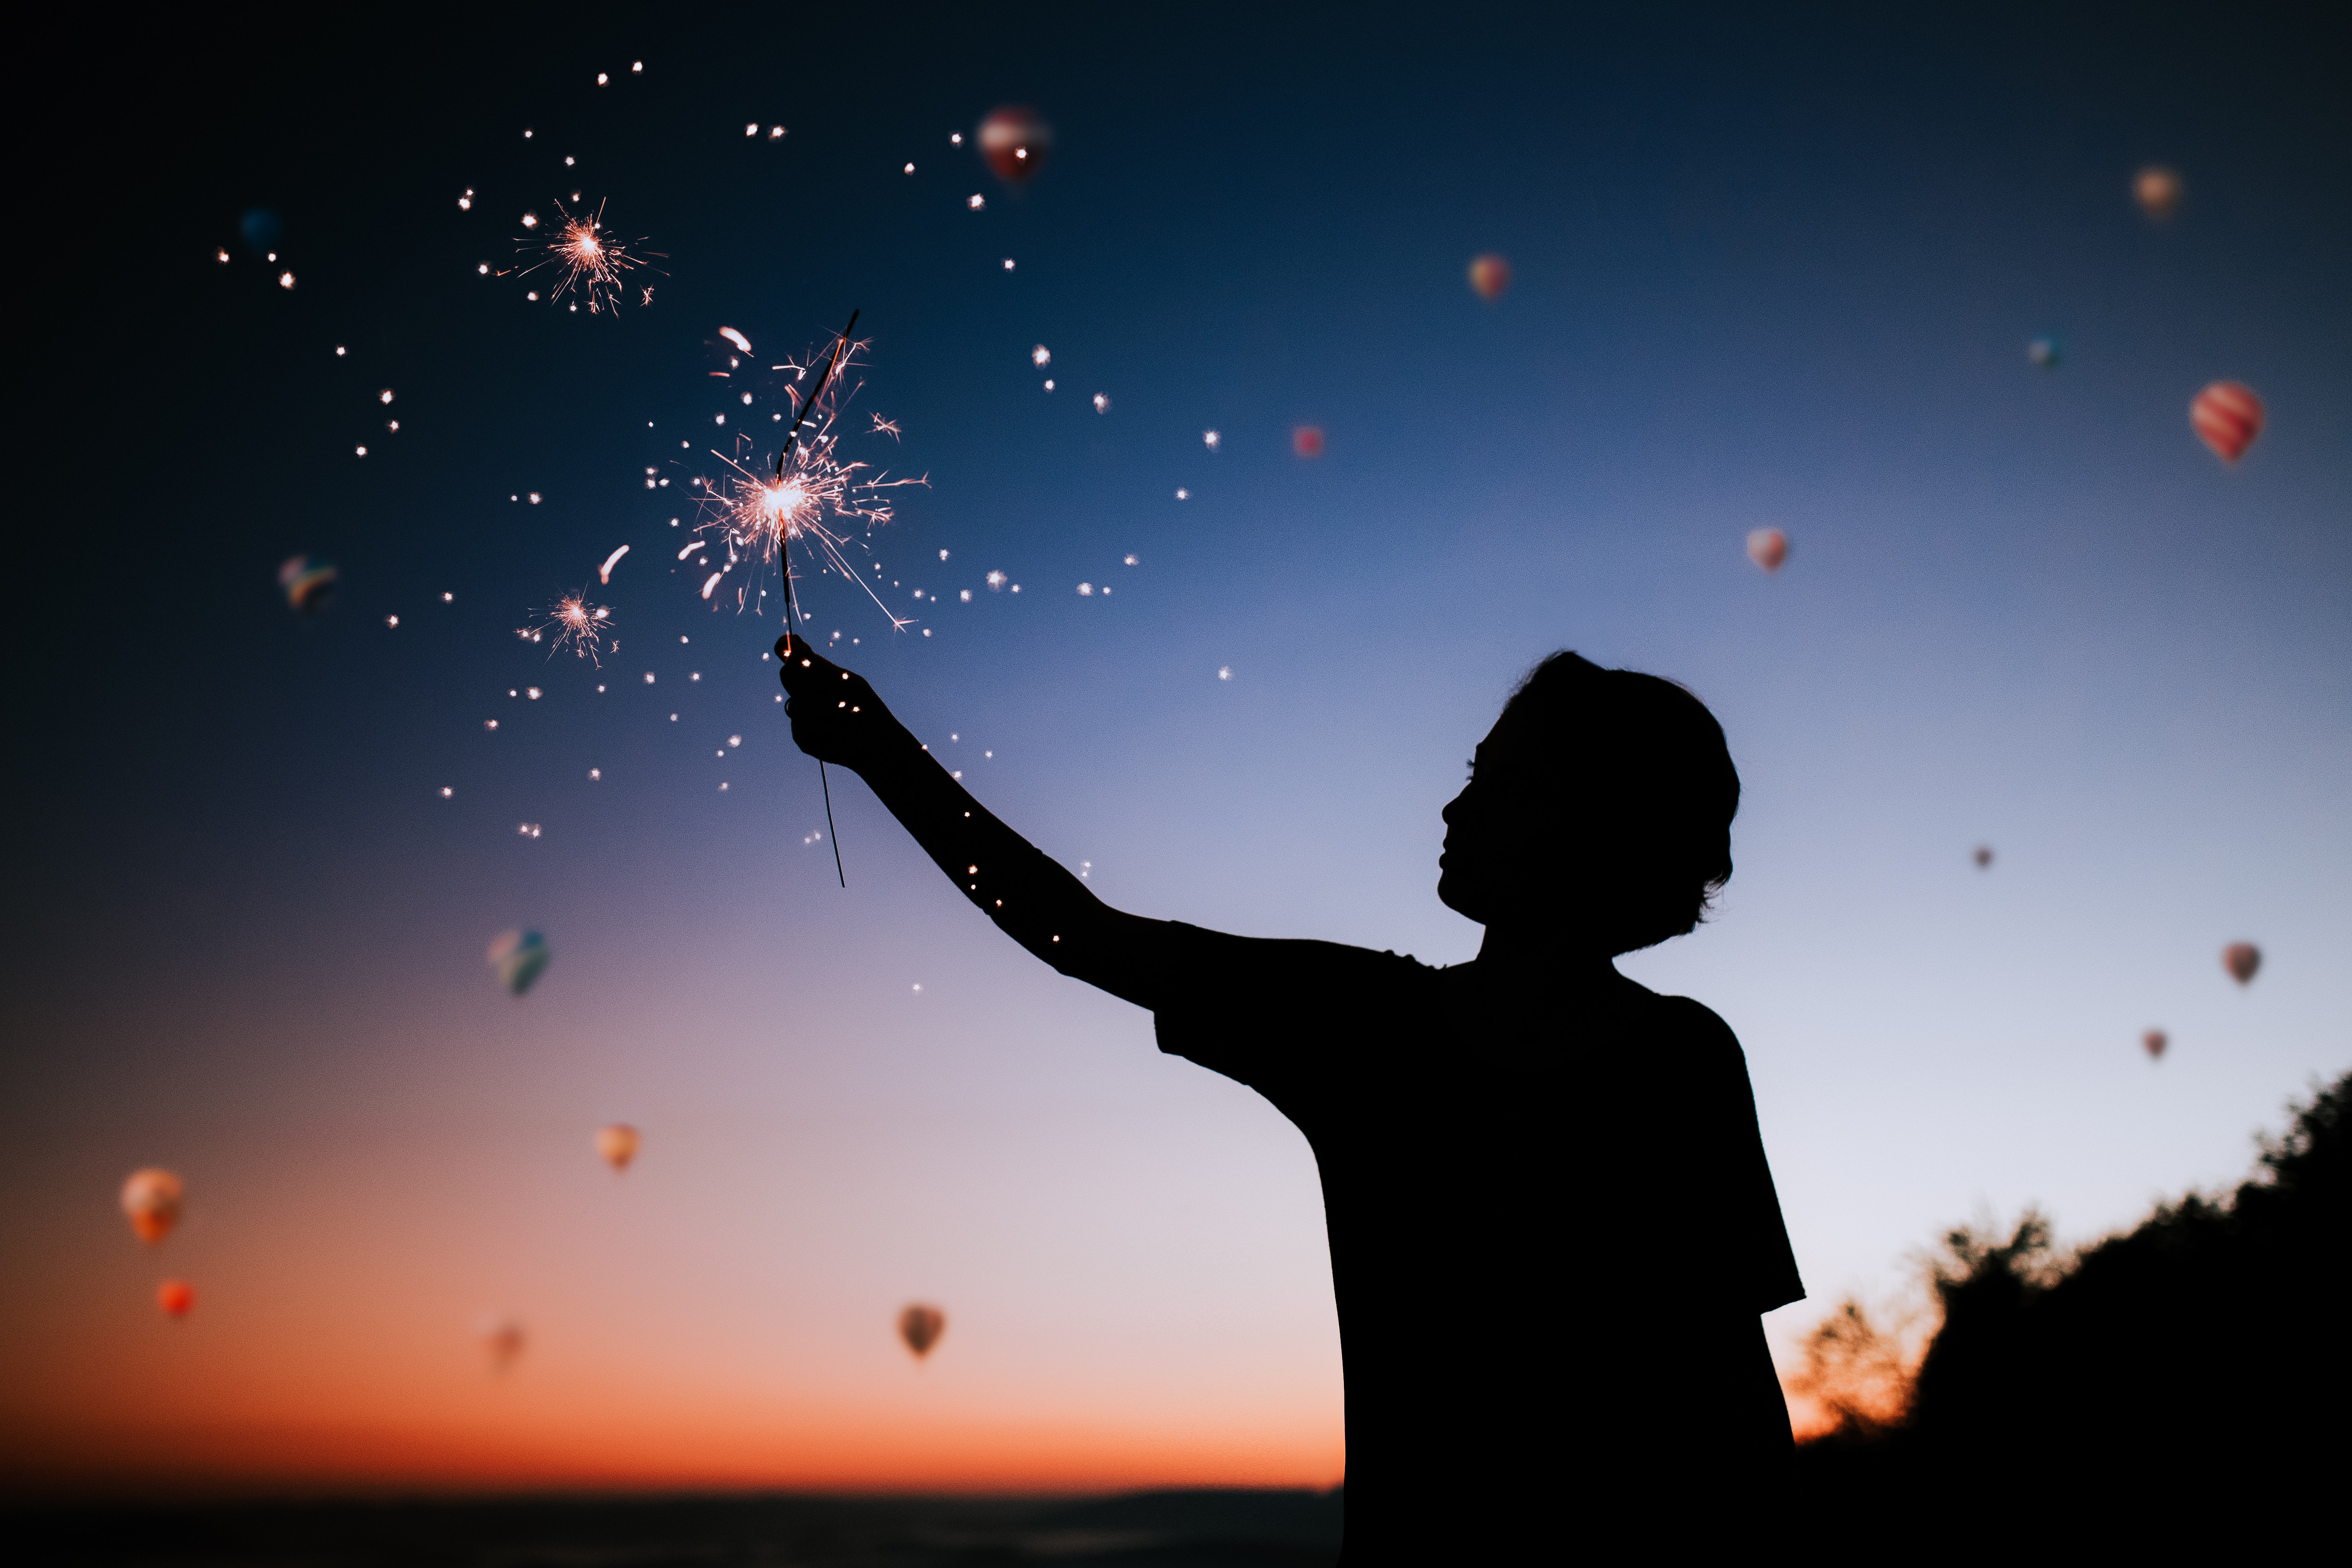
sky, sparkler, cloud, atmosphere, party supply, photography, space, backlighting, hand, night, happy, darkness, horizon, silhouette, meteorological phenomenon, flash photography, world, fireworks, child